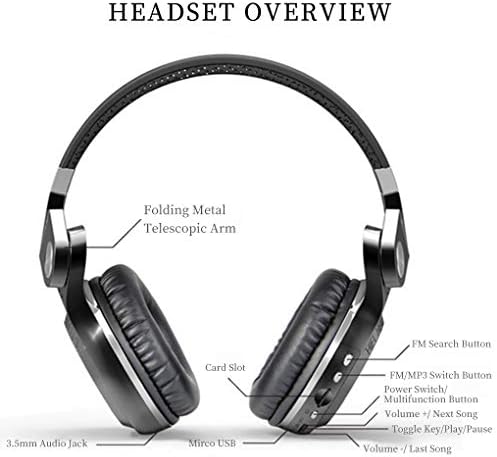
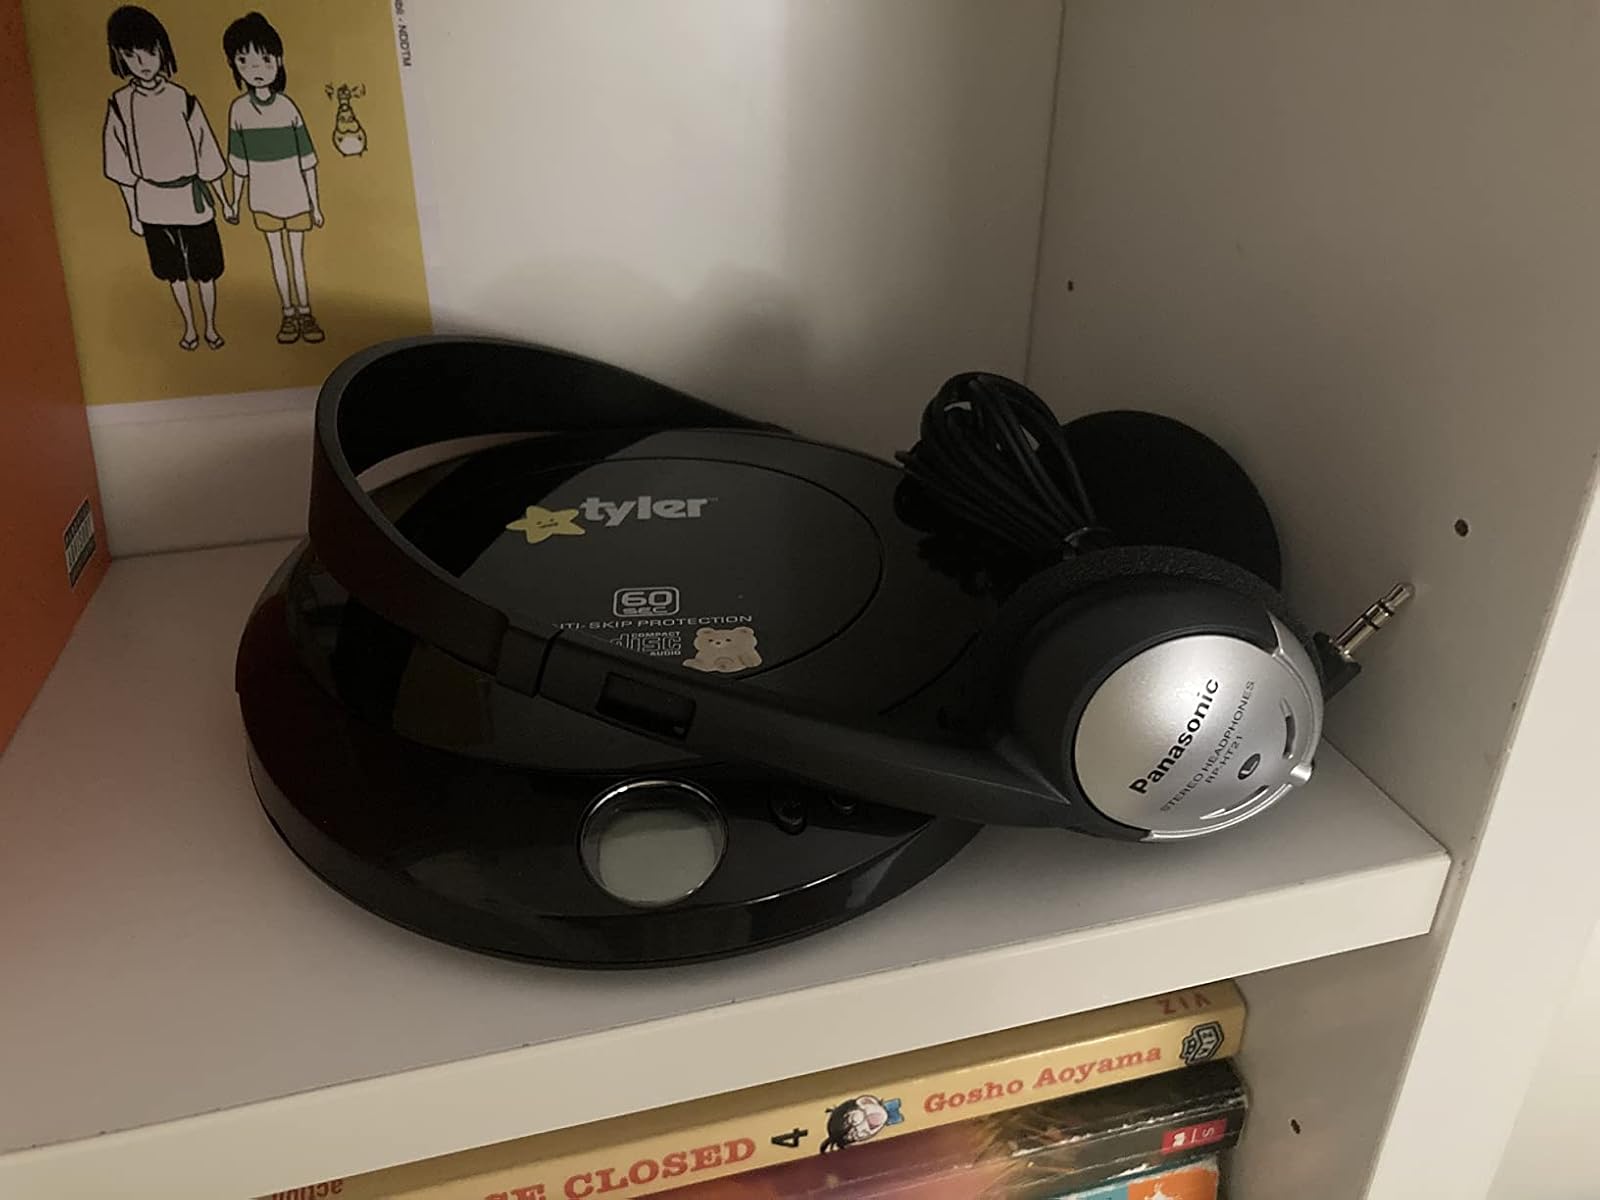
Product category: headphones
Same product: no